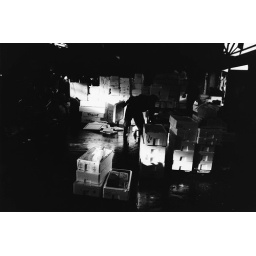
First time being in Tsukiji fish market. This man is collecting the boxes that were carrying all the fishes.